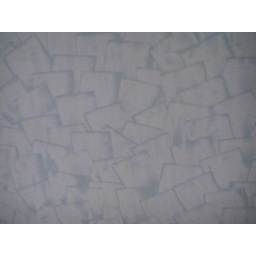
The design in the Master Bed room wall - opposite the window